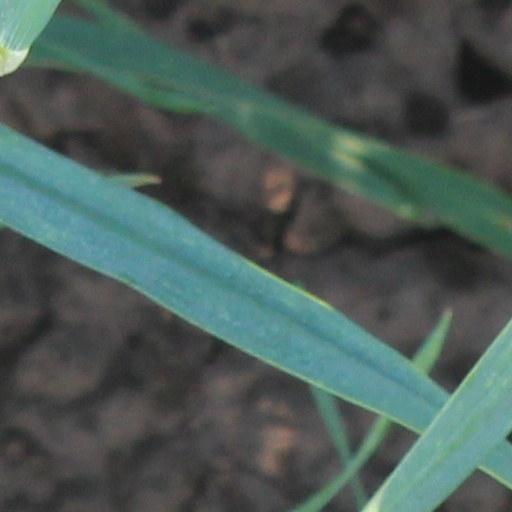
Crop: wheat